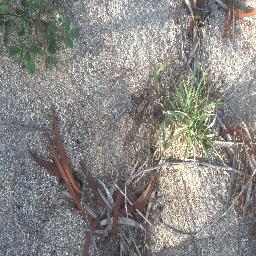
Label: negative